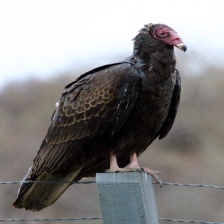
Species: TURKEY VULTURE
Scientific name: CATHARTES AURA
ImageNet parent category: vulture